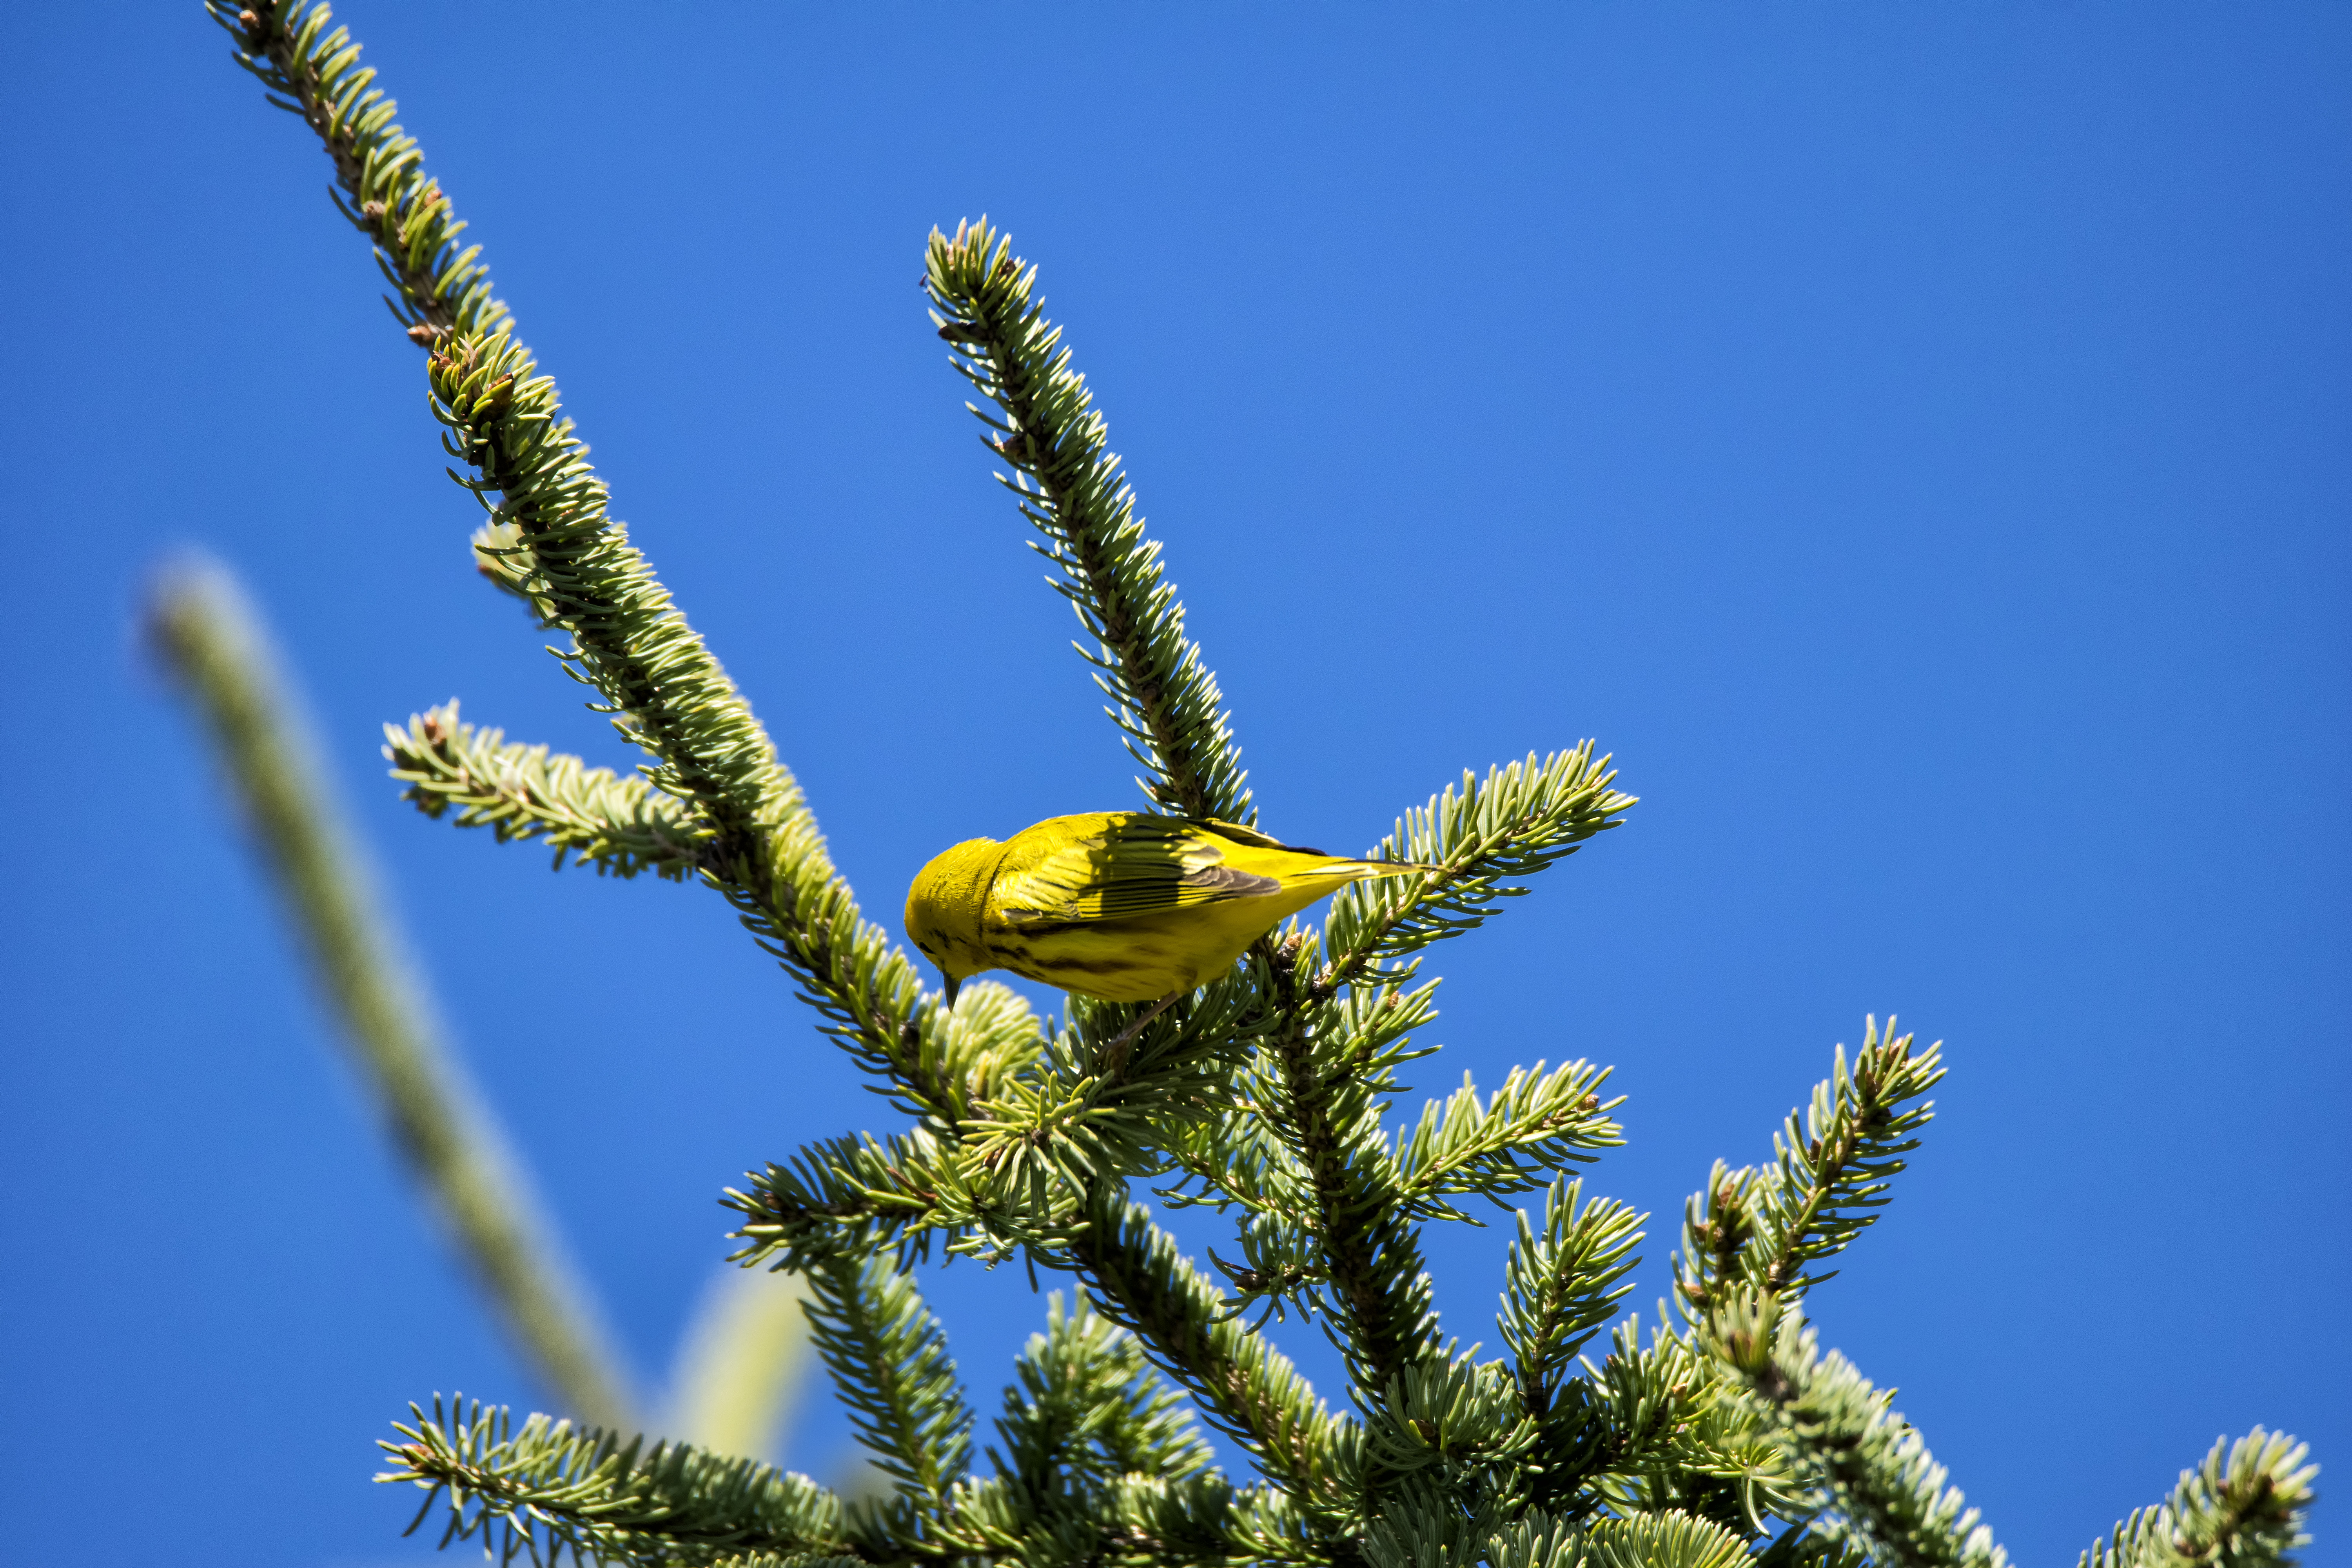
tree, nature, grass, branch, bird, plant, sky, leaf, flower, green, botany, yellow, fir, flora, spruce, canada, jaune, quebec, larch, warbler, sherbrooke, oiseau, paruline, macro photography, grass family, woody plant, land plant, arecales